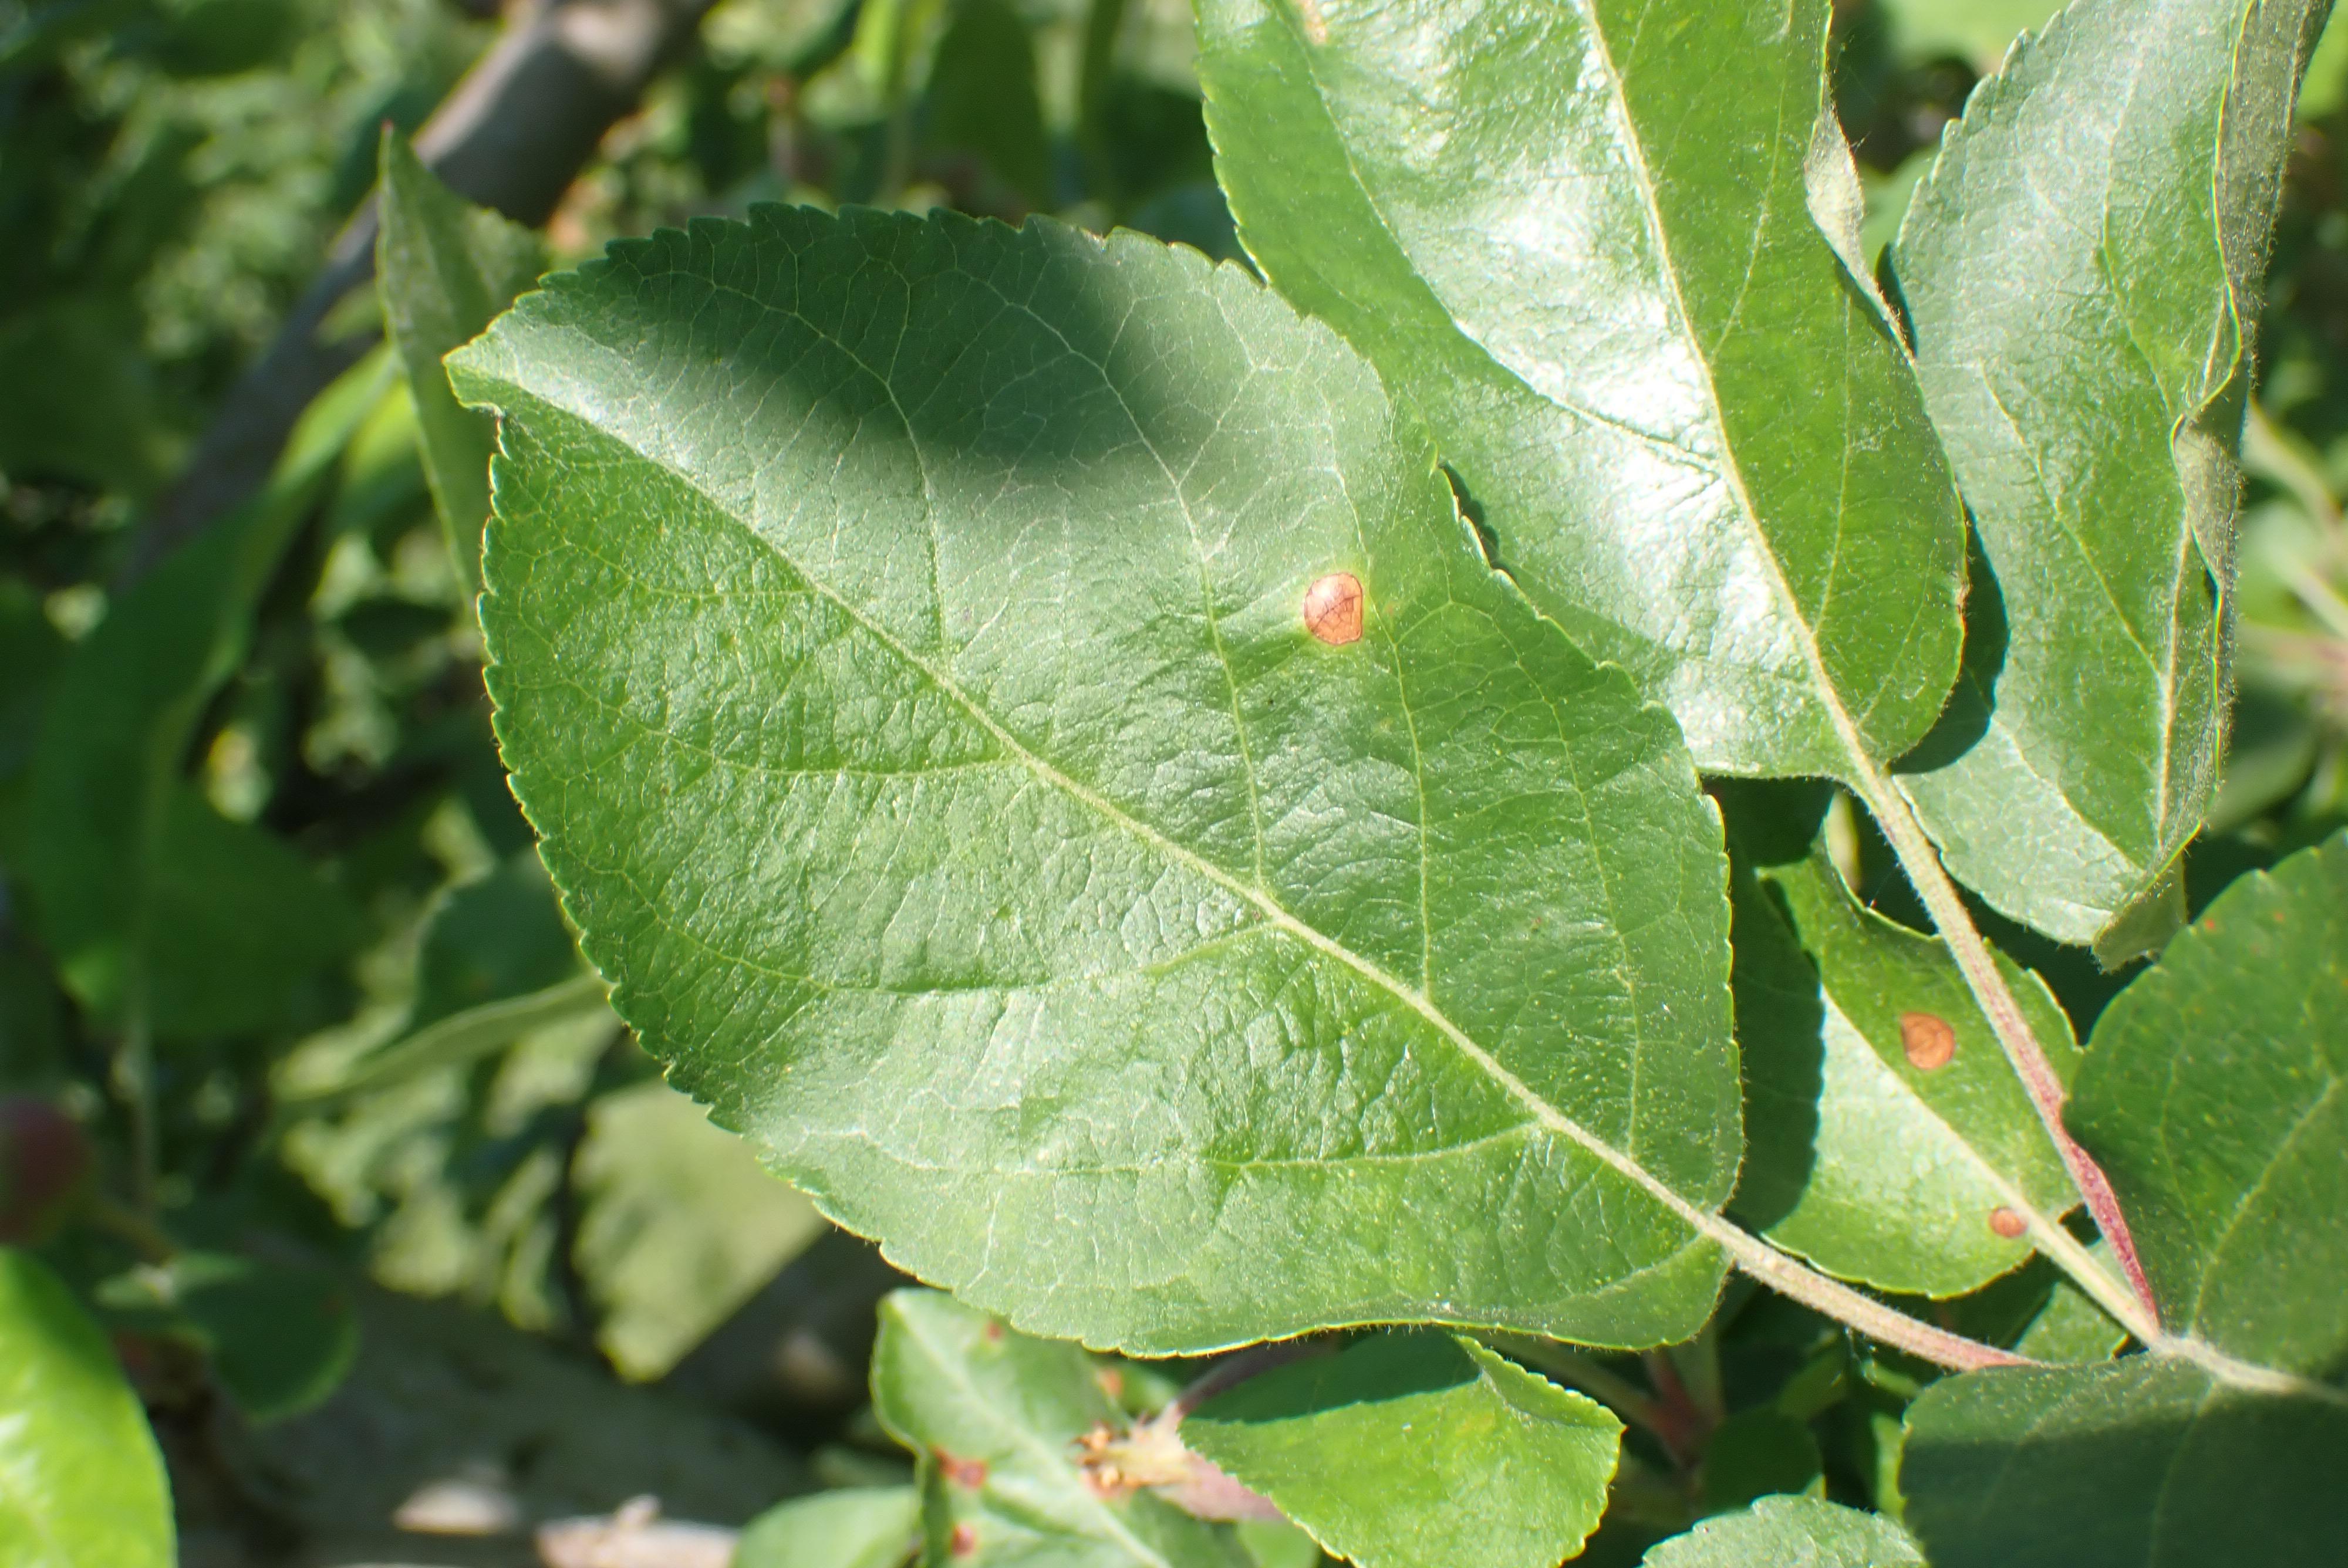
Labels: frog_eye_leaf_spot